Overhand knot

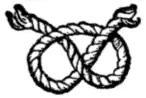
Stafford knot of heraldry

In heraldry, the overhand knot is known as a "Stafford knot", owing to a representation of it being used first as a heraldic badge by the Earls of Stafford, and later as a general symbol of Staffordshire.